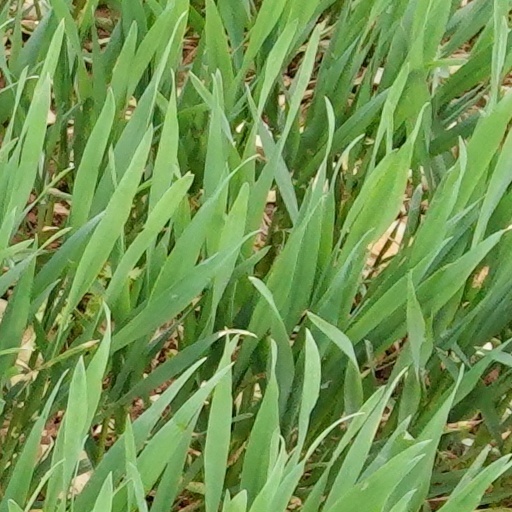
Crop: wheat